Abraham Mintchine

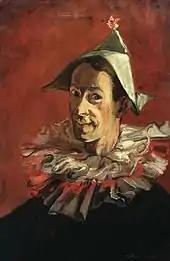
"Portrait of the Artist as a Harlequin" (Tate Gallery): Pierrot and Harlequin are iconic subjects in Mintchine's paintings.

Due to his death at a young age his artwork is generally rarer than others from the same period. More recently, several signed counterfeits have emerged. However, many of his artworks have been published by Massimo Di Veroli who continues to authenticate it. Abraham Mintchine’s artwork is present in collections of major Museums and galleries, including Tate.